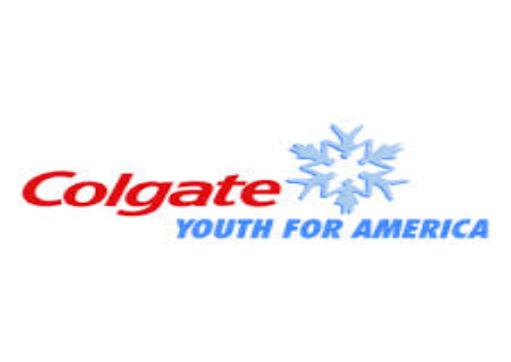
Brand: Colgate
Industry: Others